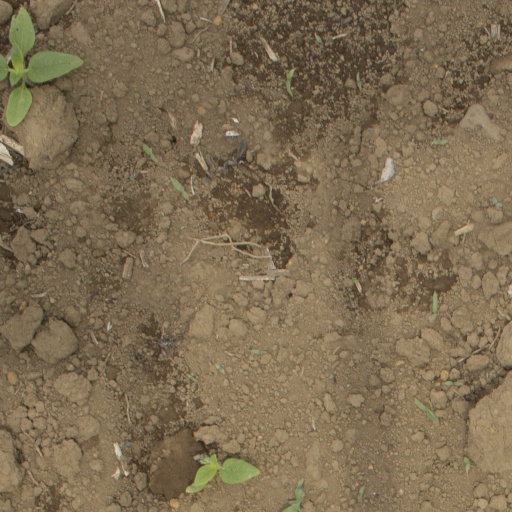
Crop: Jerusalem artichoke